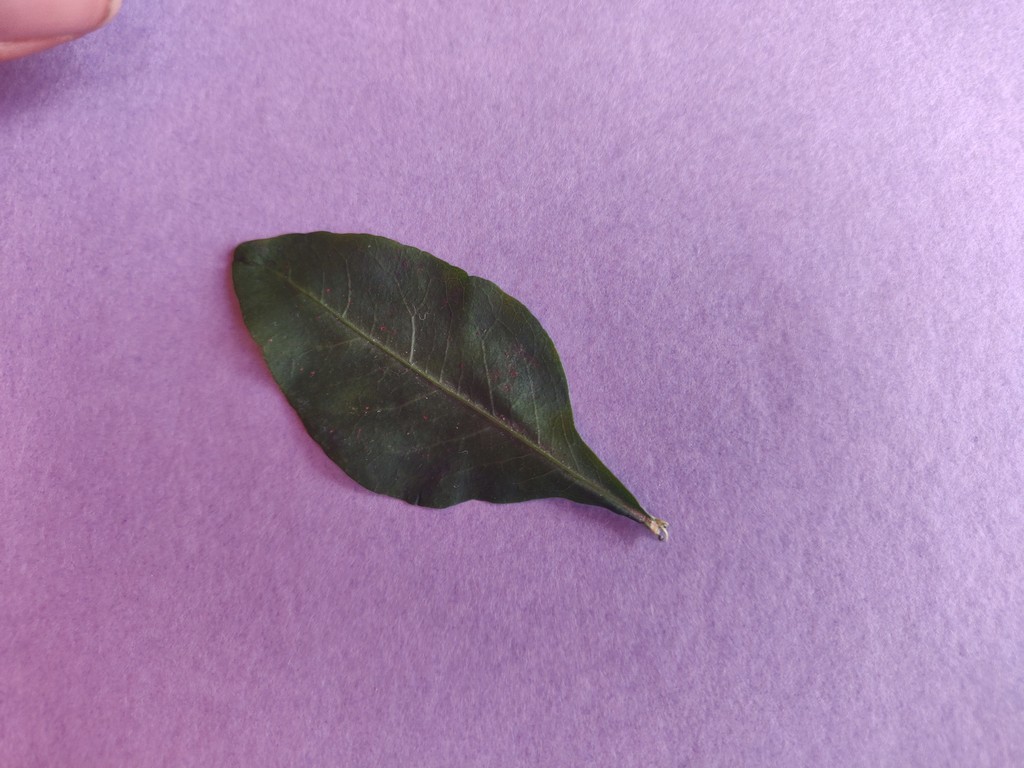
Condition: Healthy
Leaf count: single
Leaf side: front